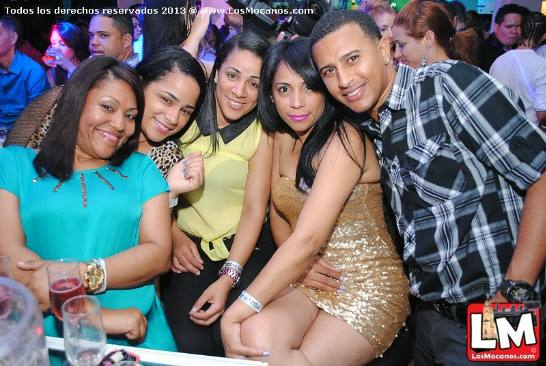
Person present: Yes